Erna Schürer

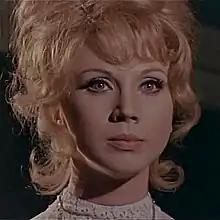
Erna Schürer in "Scream of the Demon Lover" (1970)

Erna Schürer (born 18 August 1942) is an Italian actress, model and television hostess, sometimes credited as Erna Scheurer or Erna Schuler.